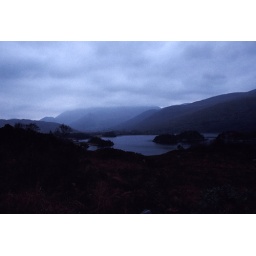
Killarney region: Biking the Gap of Dunloe beside a lake and mountains